Coil winding technology

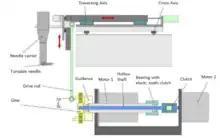
Winding machine

This type of winding structure creates an optimal fill factor (90.7%) for round wires. The windings of the upper layer need to be placed into the grooves provided by the lower layer.